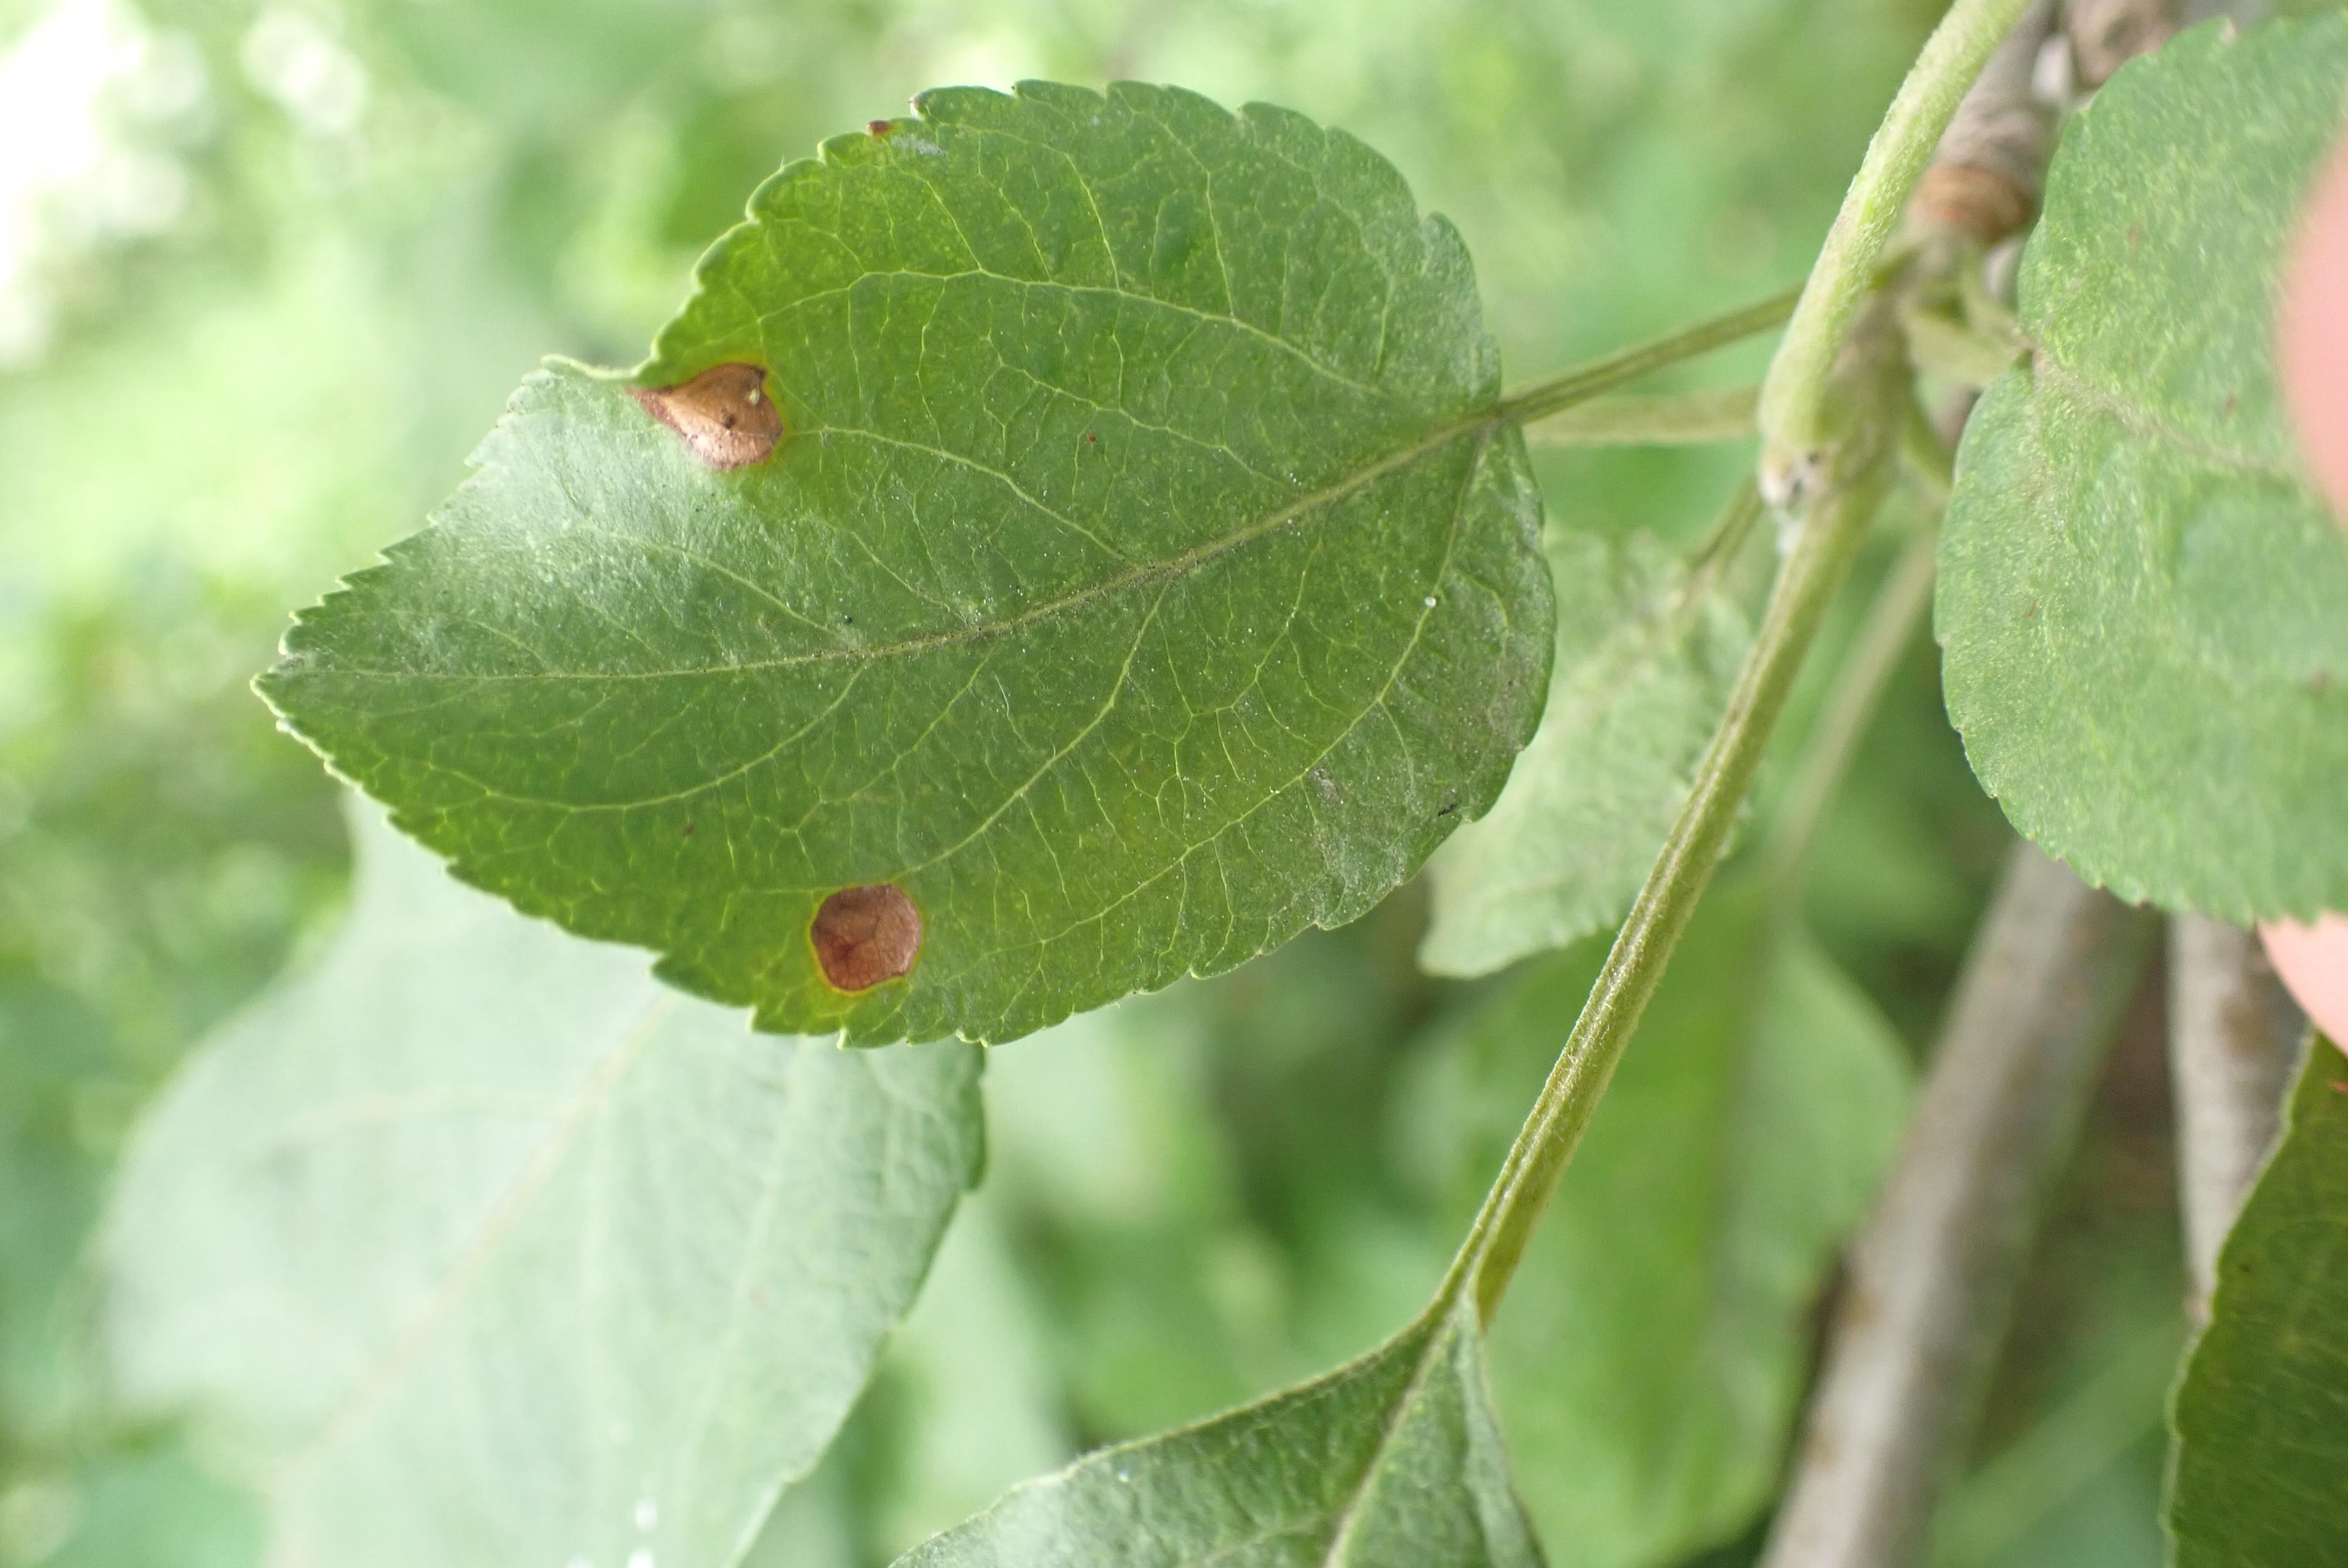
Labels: frog_eye_leaf_spot